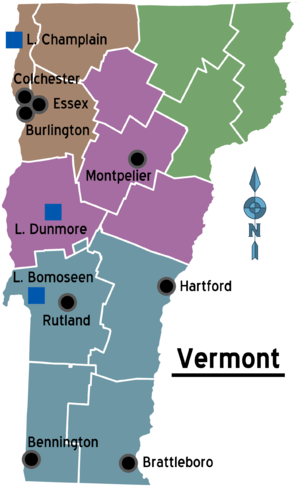
Le Northeast Kingdom, souvent abrégé en NEK, est une région naturelle du nord-est du Vermont, aux États-Unis, regroupant les comtés de Caledonia, d'Essex et d'Orleans.